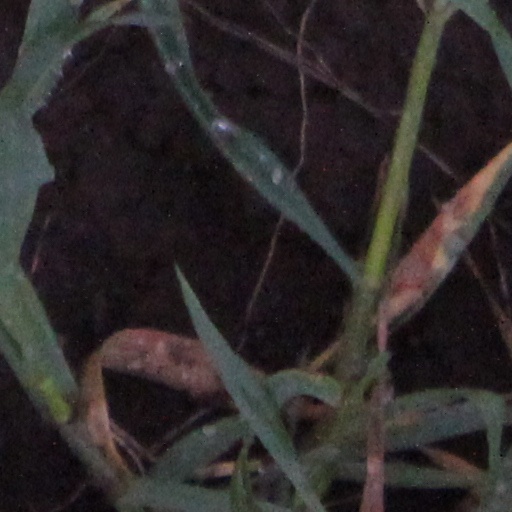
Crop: wheat